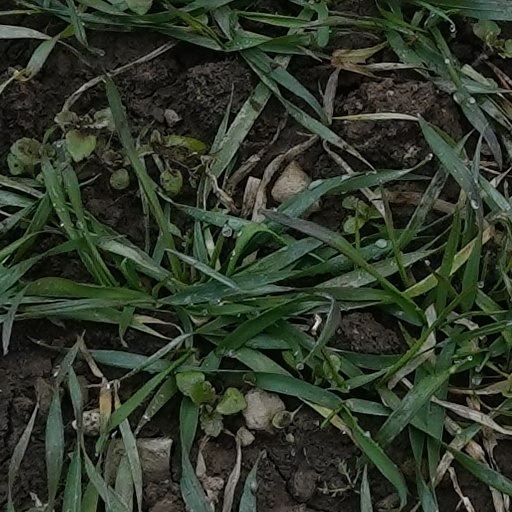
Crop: wheat